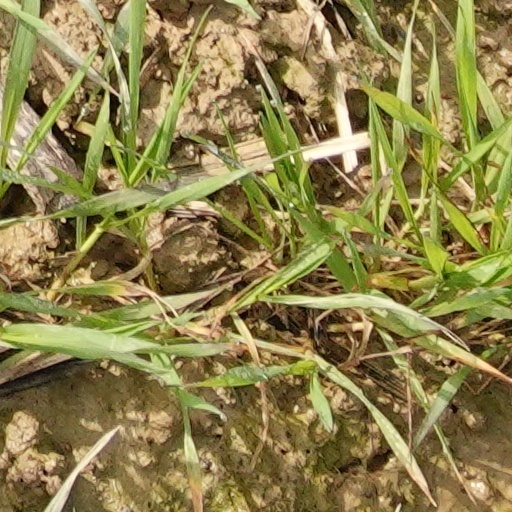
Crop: wheat